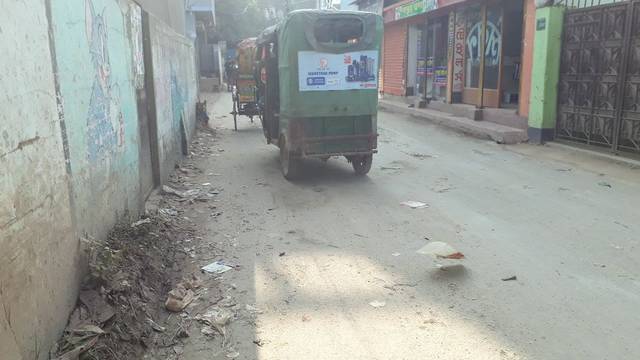
Region: Bangladesh
Coordinates: 23.852, 90.251